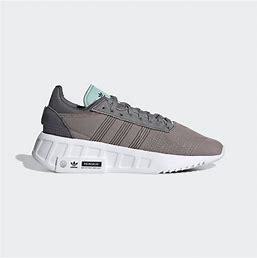
Brand: Adidas
Model: Geodiver Primeblue